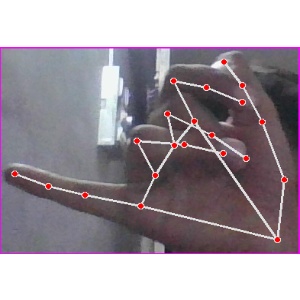
अक्षर: च